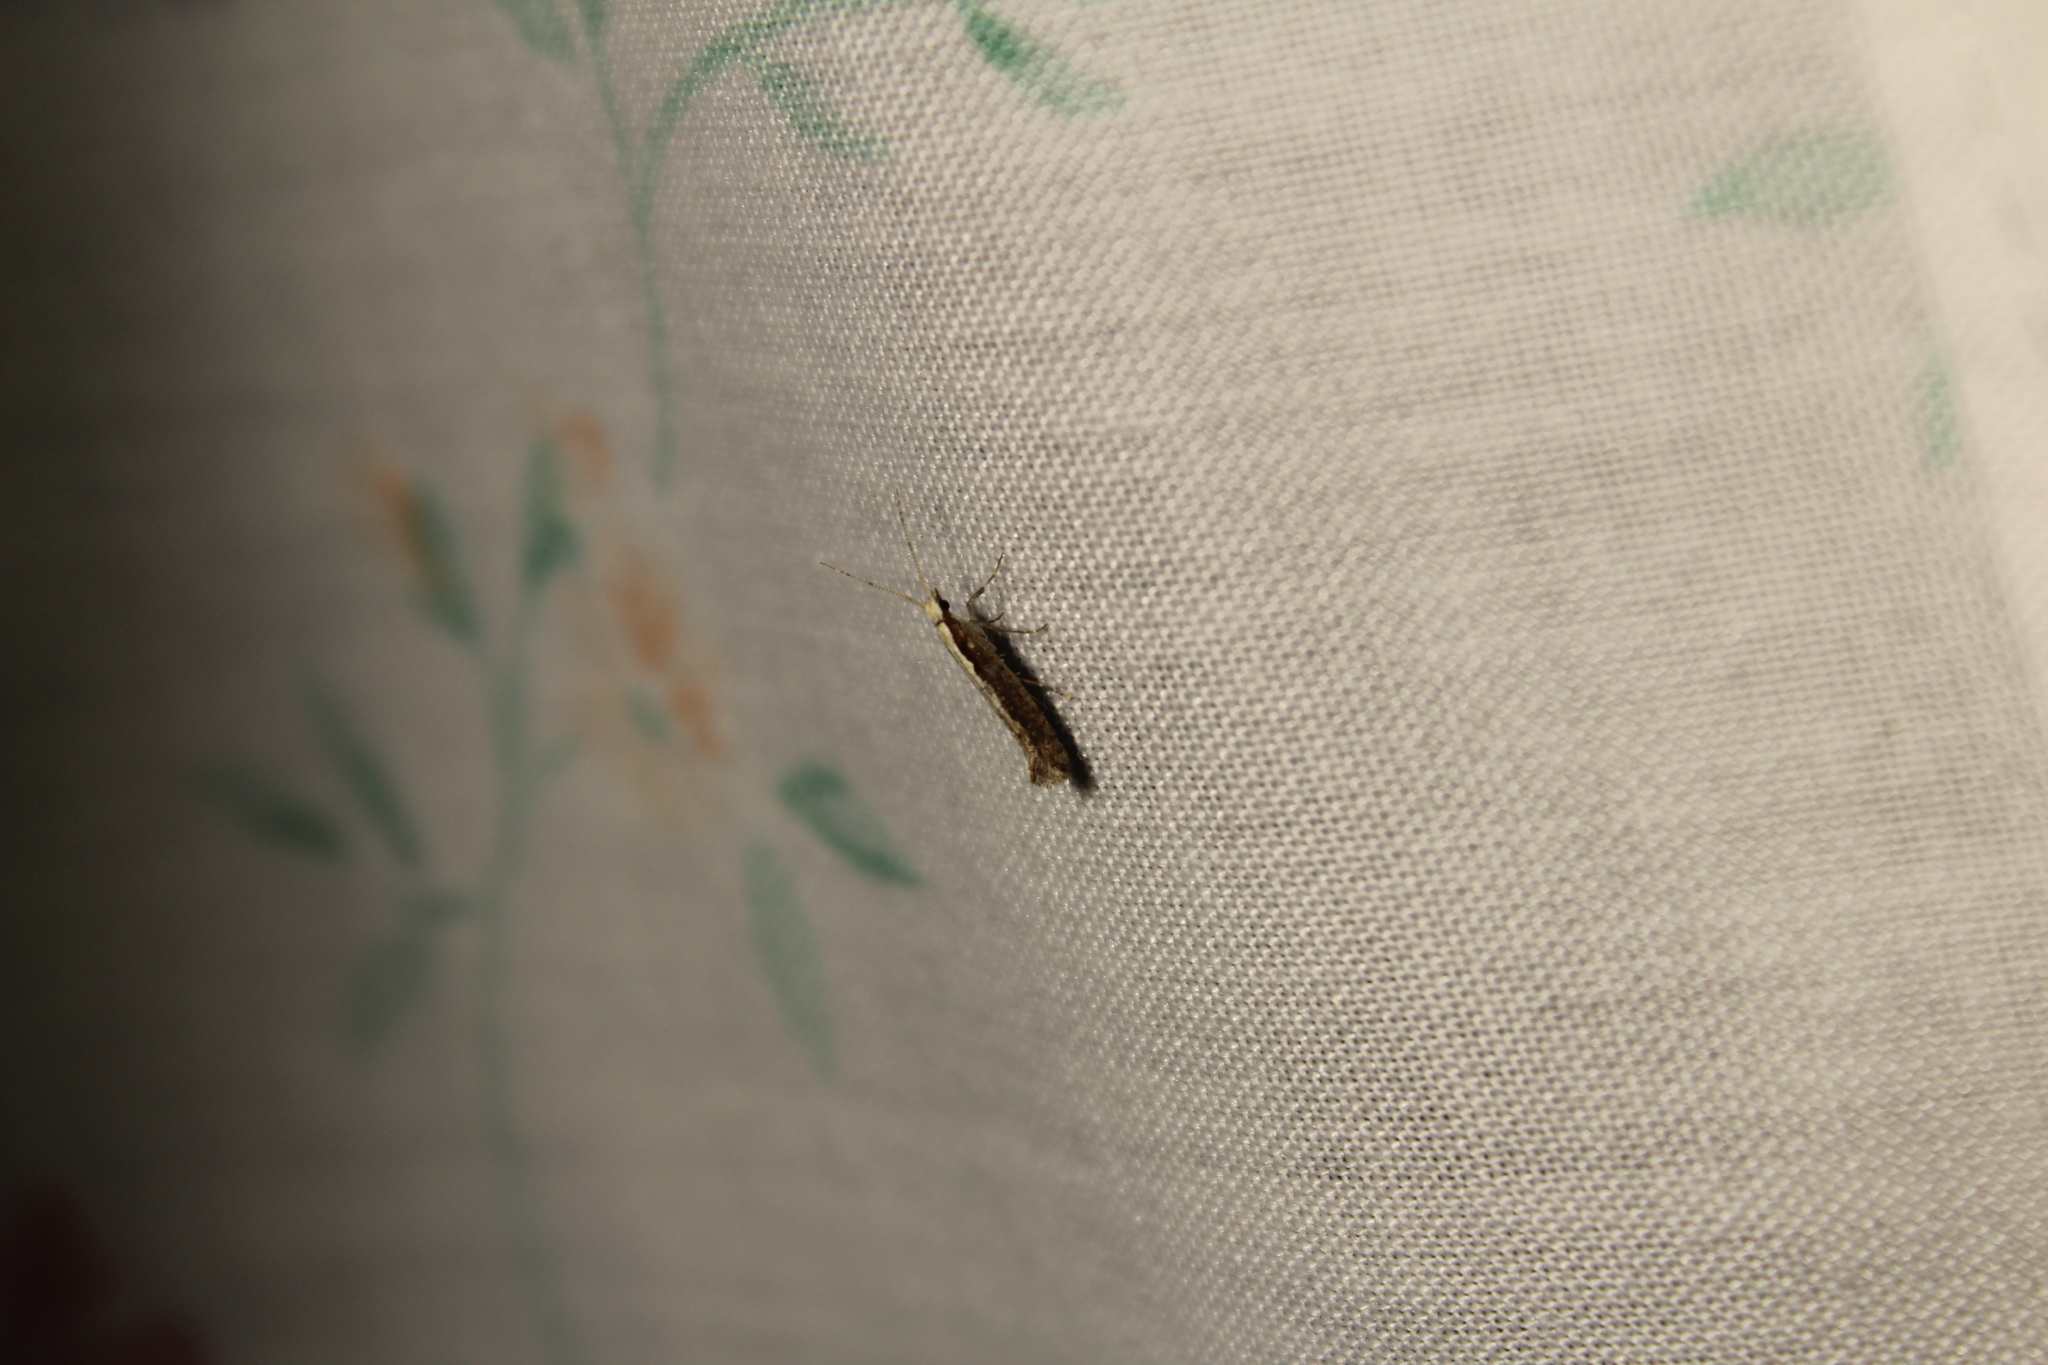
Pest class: diamondback_moth